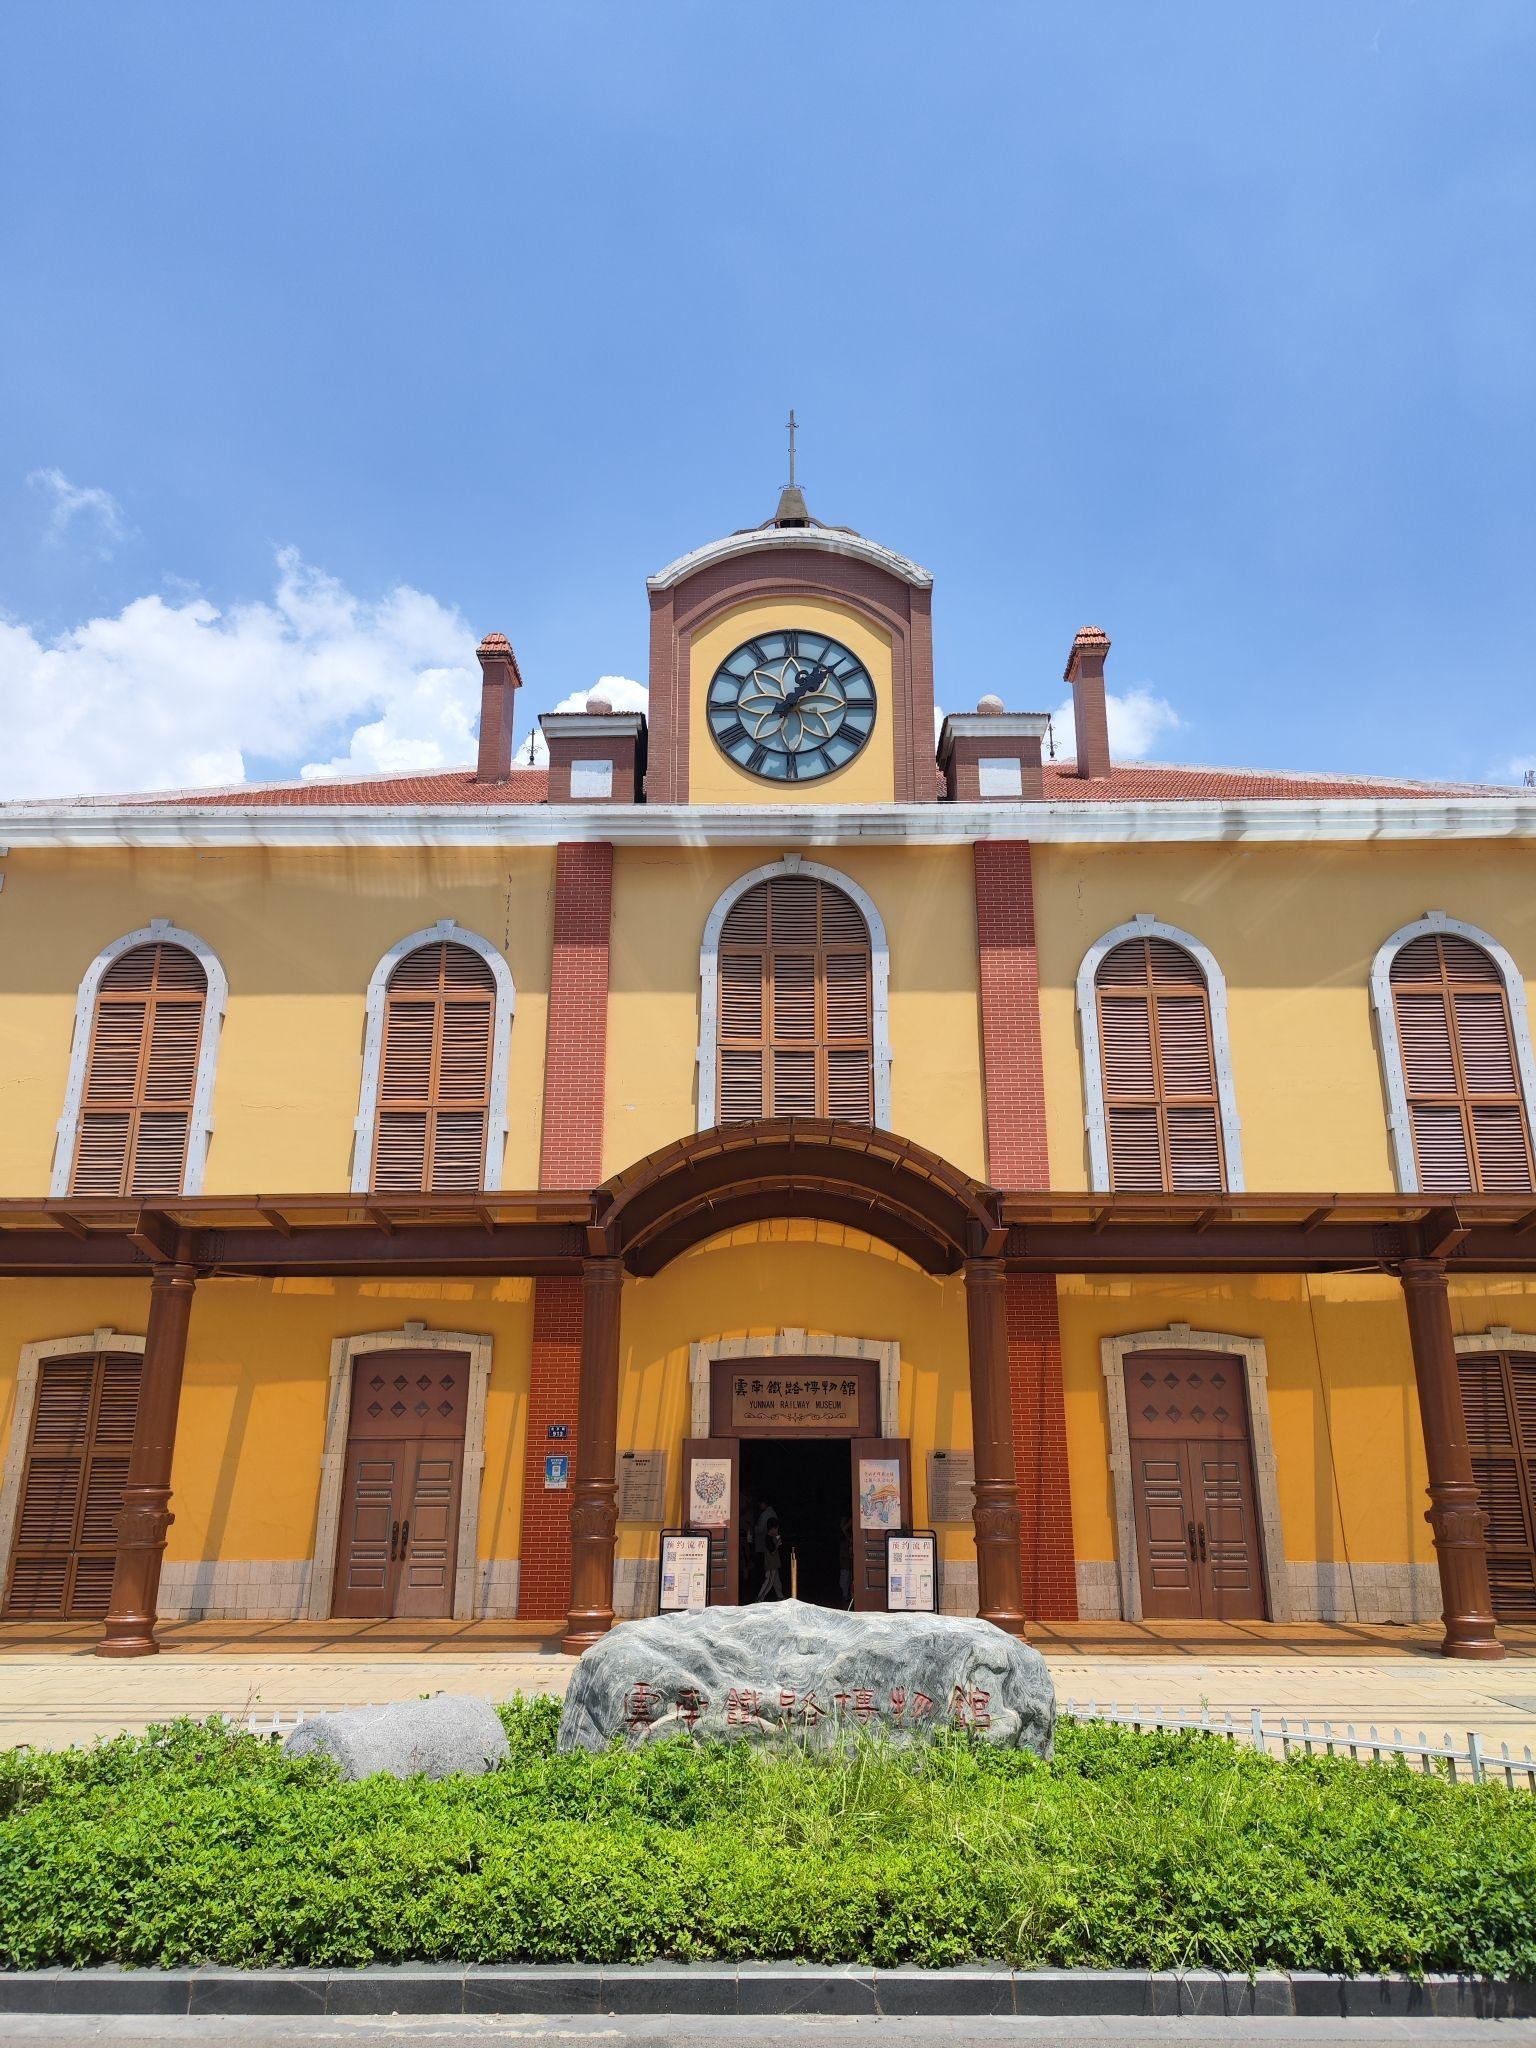
地标名称：云南铁路博物馆
所在城市：昆明市·盘龙区